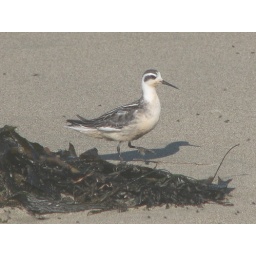
Left the water for a snack of sand flies. California central coast near San Simeon